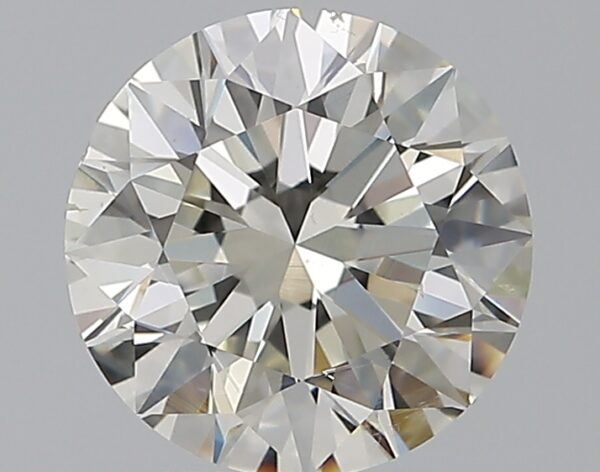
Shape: round
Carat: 1.9
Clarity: SI1
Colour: J
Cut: EX
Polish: EX
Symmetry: EX
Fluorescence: N
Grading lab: GIA
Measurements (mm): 7.83 x 7.89 x 4.94